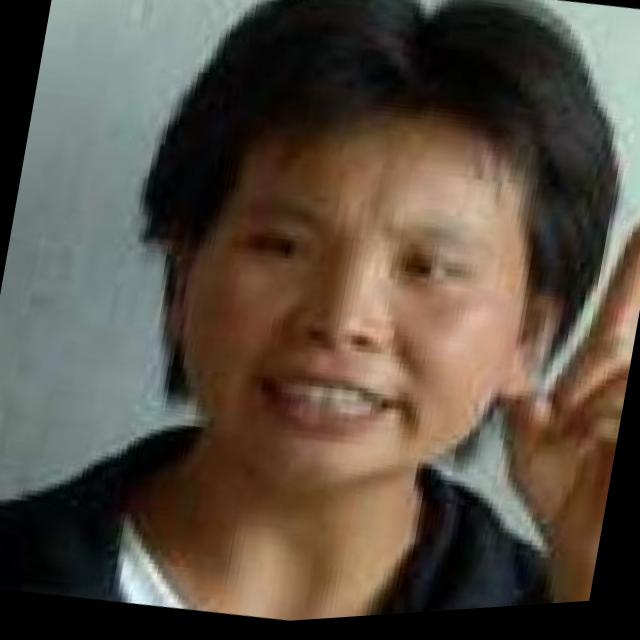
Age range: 21-44